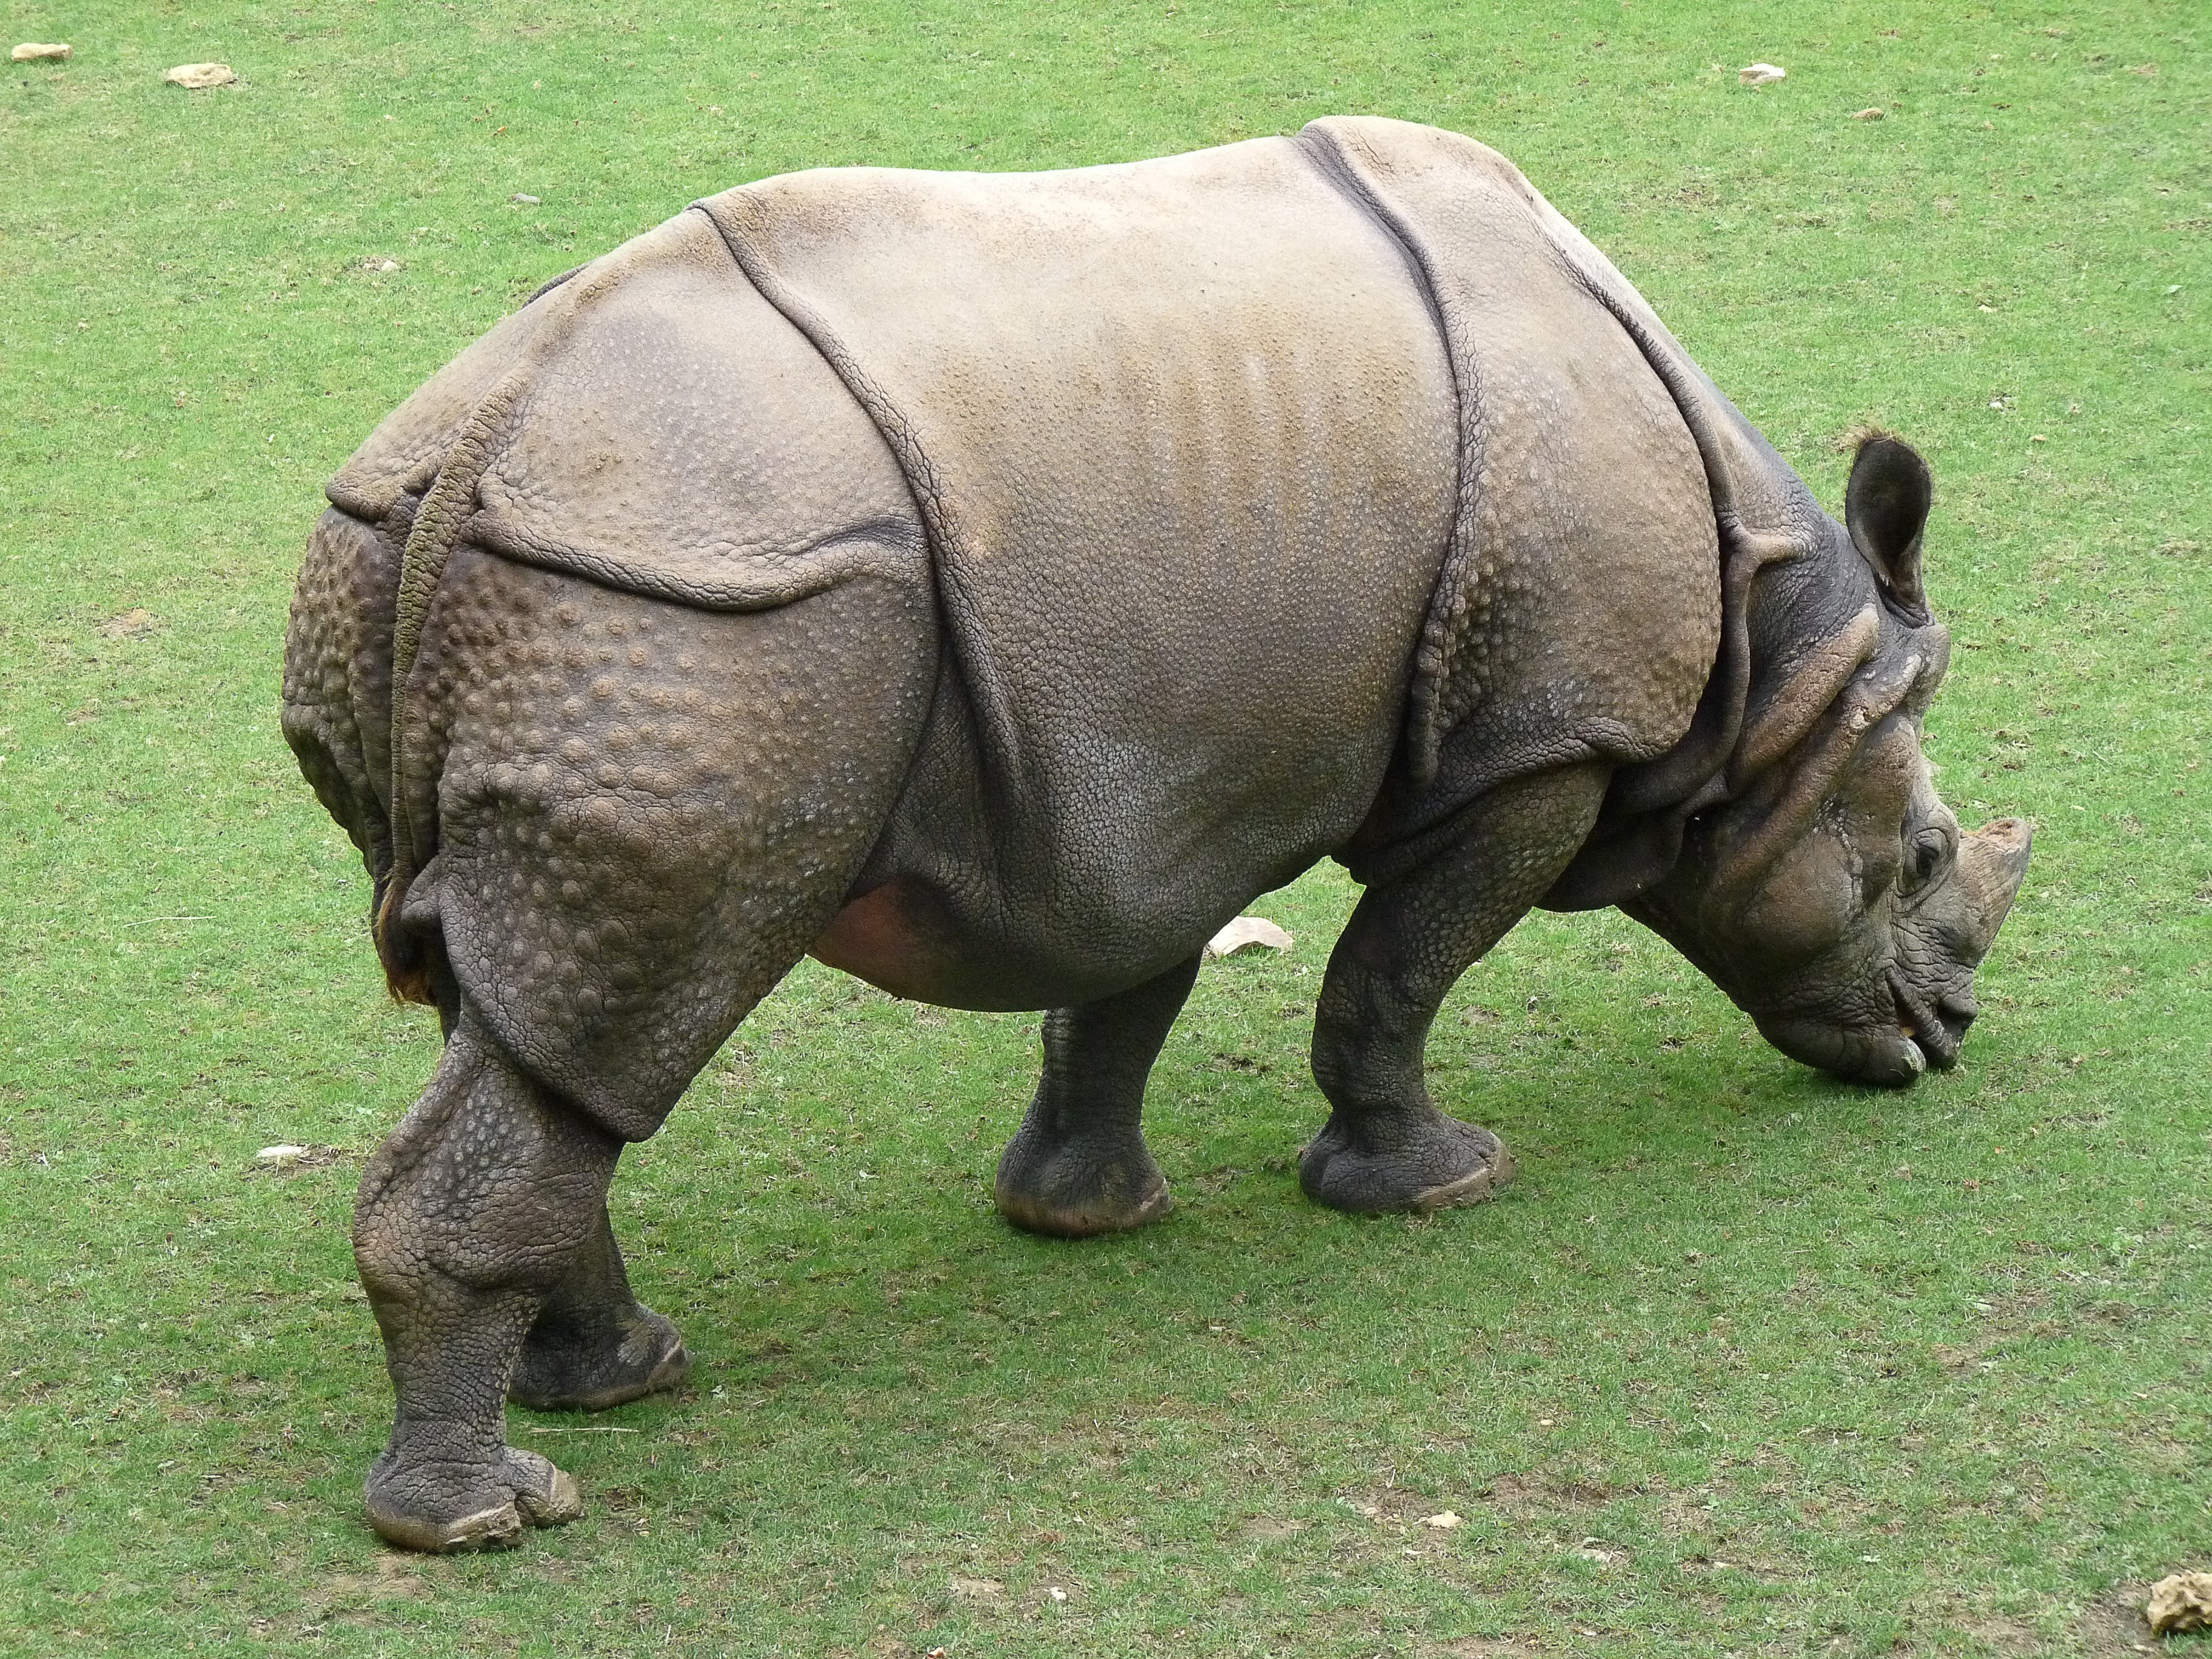
zoo, mammal, fauna, wild animal, rhinoceros, defenses